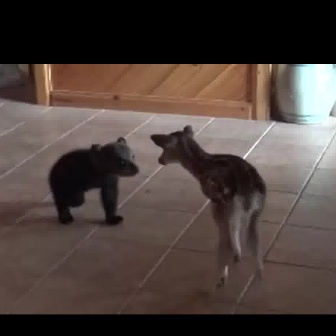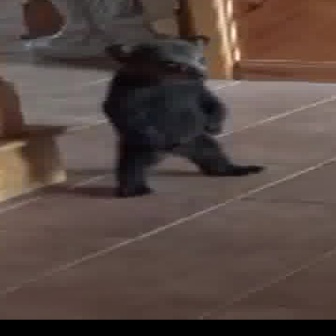
  Please identify the target specified by the bounding box [48,135,139,226] in the first image and locate it in the second image. Return the coordinates in [x_min,y_min,x_max,y_max] format.
Answer: [100,35,262,197]